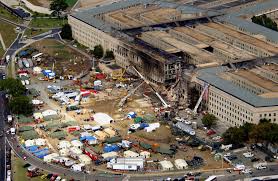
Label: urban_fire